Road transport in Australia

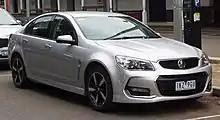
Holden Commodore VF

Vehicles in Australia are right-hand drive, and vehicles travel on the left side of the road. The laws for all levels of government, have been mostly harmonised so that drivers do not need to learn different rules as they cross state borders. The usual speed limits are 100 km/h outside of urban areas (110 km/h on some roads where signposted). Major routes in built up areas are 80 km/h and 60 km/h, with streets generally limited to 50 km/h, often not separately signposted. Until the end of 2006, major highways in the Northern Territory had no speed limit, but now the maximum speed there is 130 km/h where signposted on the Stuart, Barkly, Victoria and Arnhem Highways, with a default of 110 km/h on all other rural roads where not otherwise signposted.